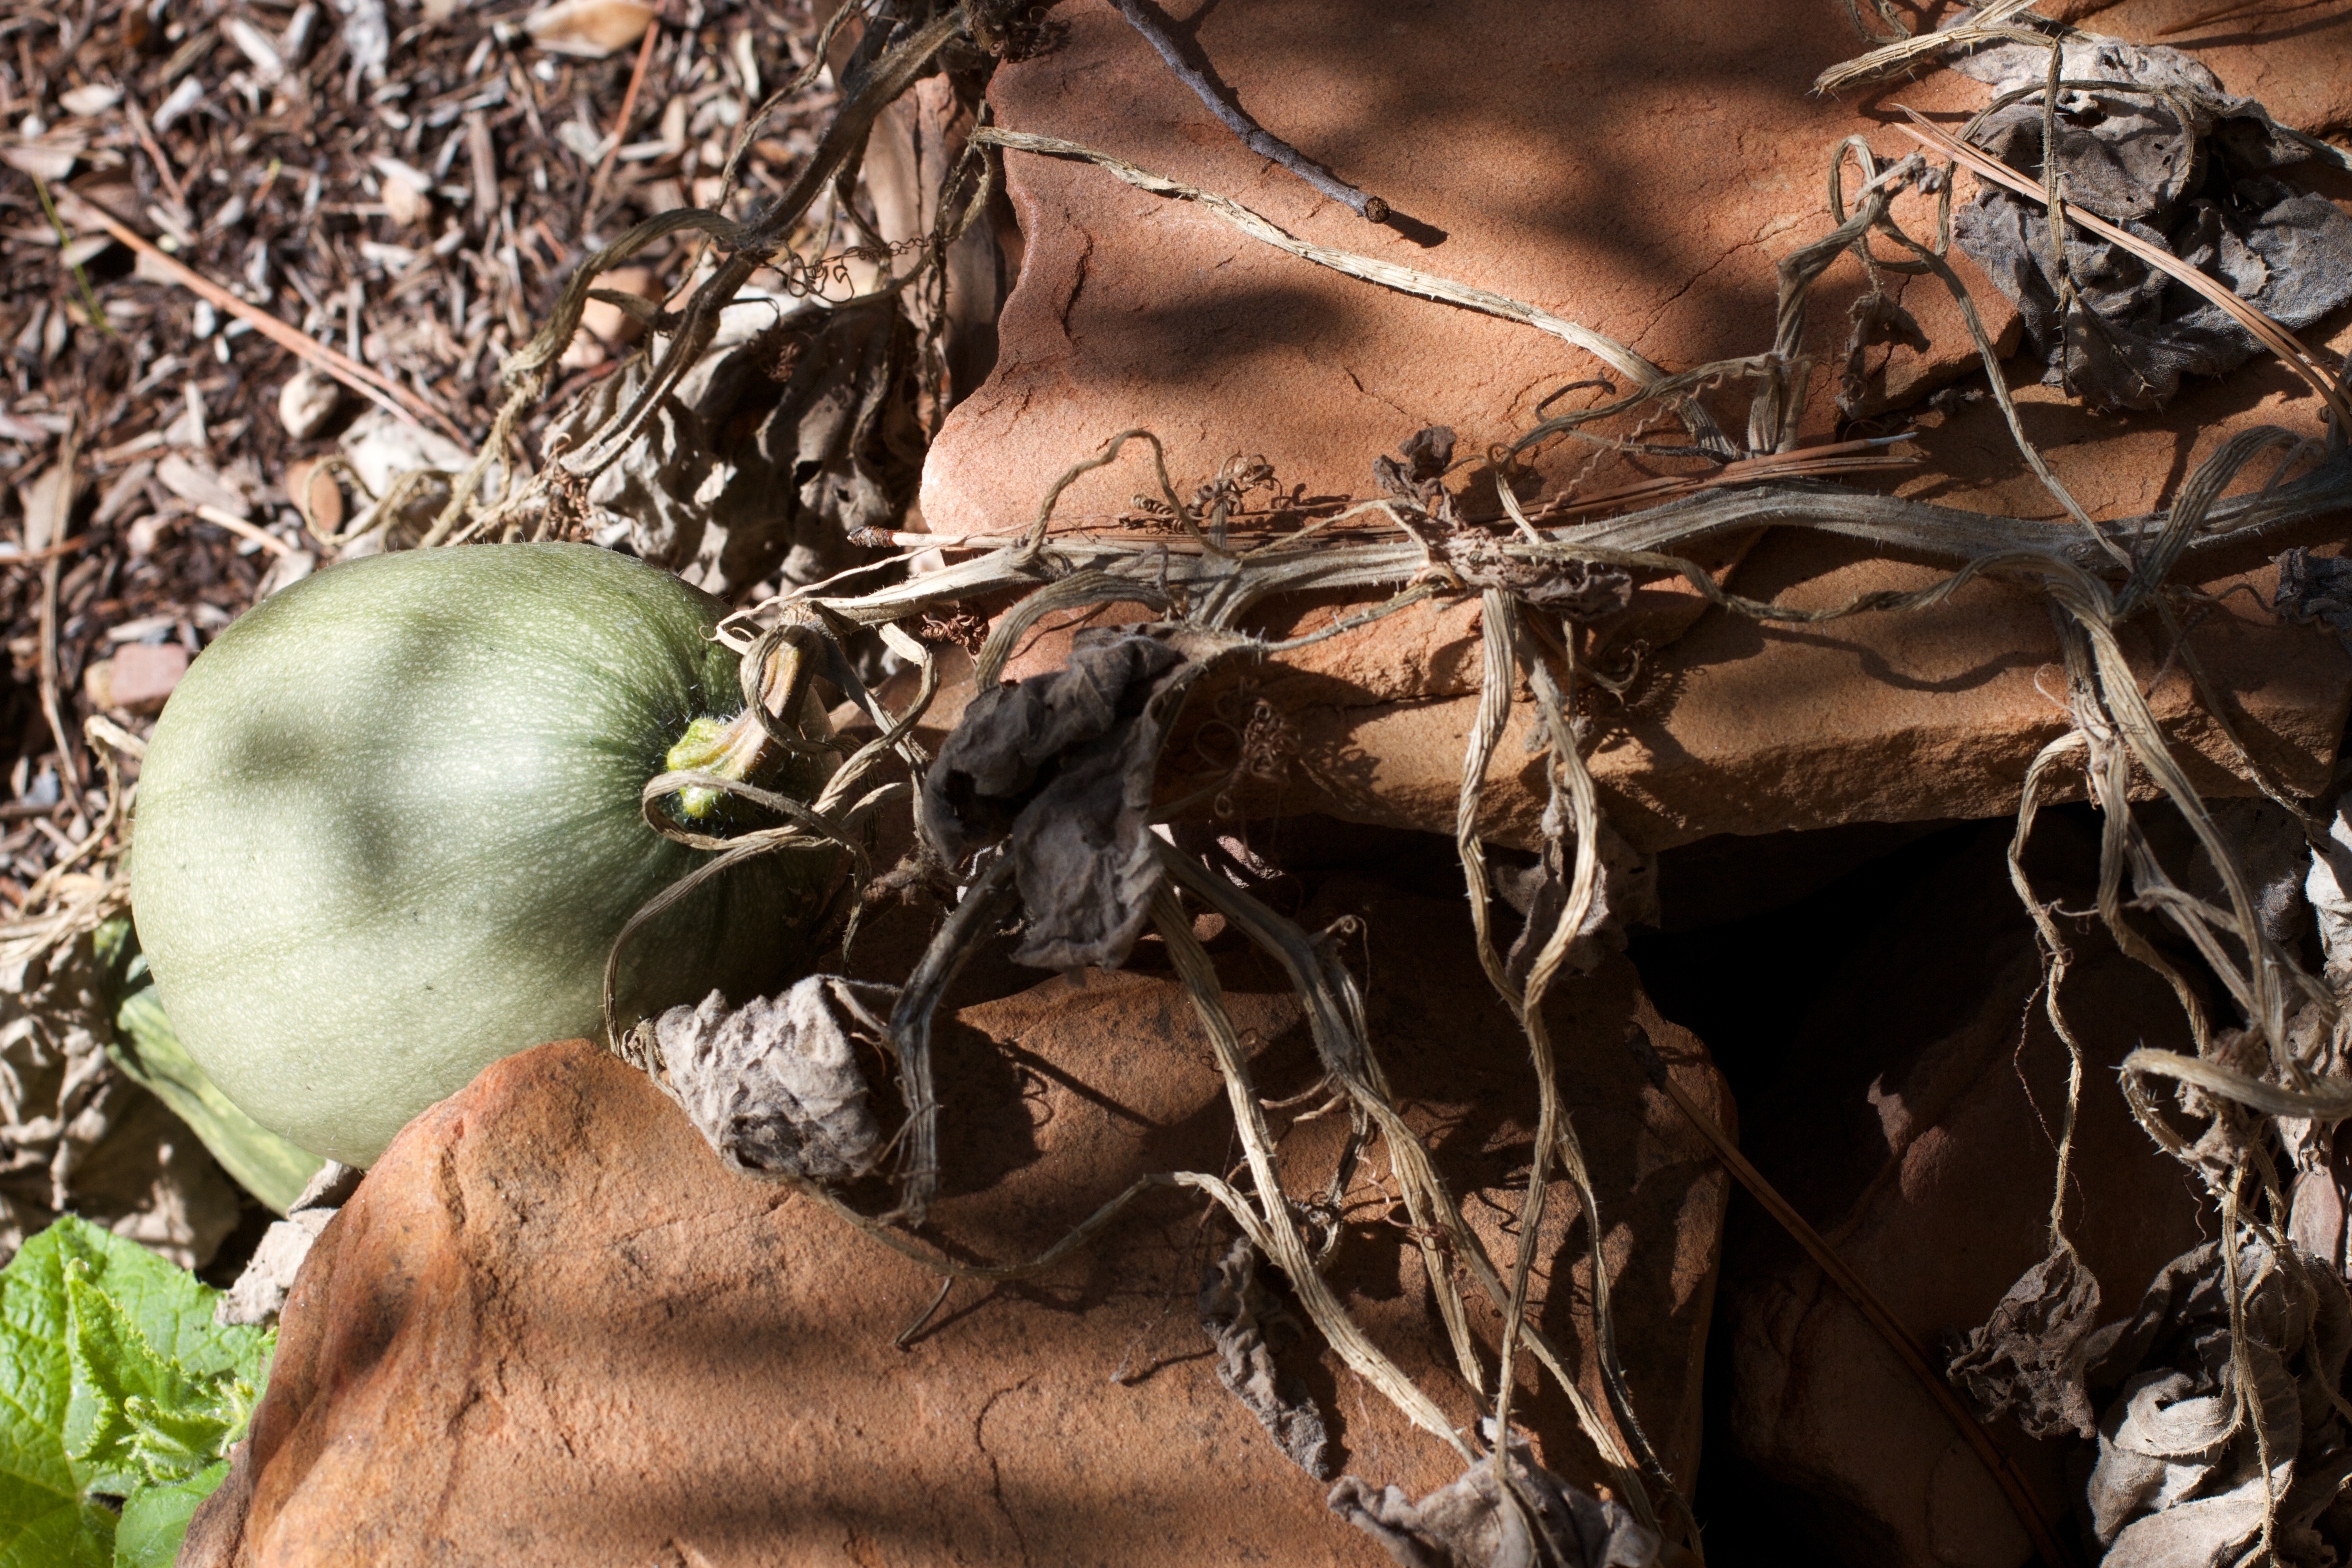
tree, nature, branch, plant, leaf, flower, wildlife, spring, autumn, flora, season, fauna